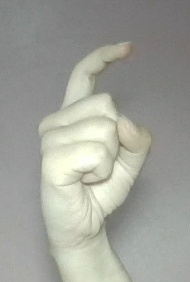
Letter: ra